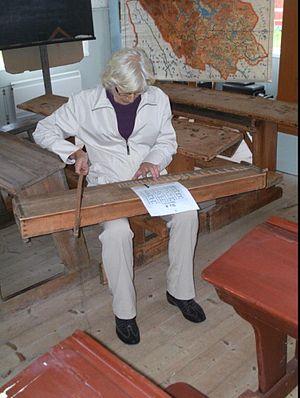
Le psalmodicon est un instrument de musique à une corde frottée de Scandinavie, développé pour simplifier la musique dans les églises et les écoles, et fournissant une alternative au fiddle pour la musique sacrée.